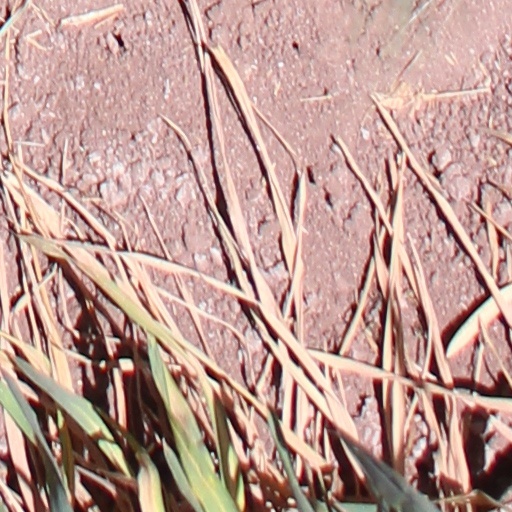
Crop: wheat